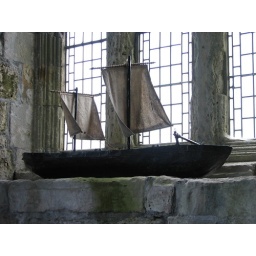
A wooden model boat in a window at Iona Abbey